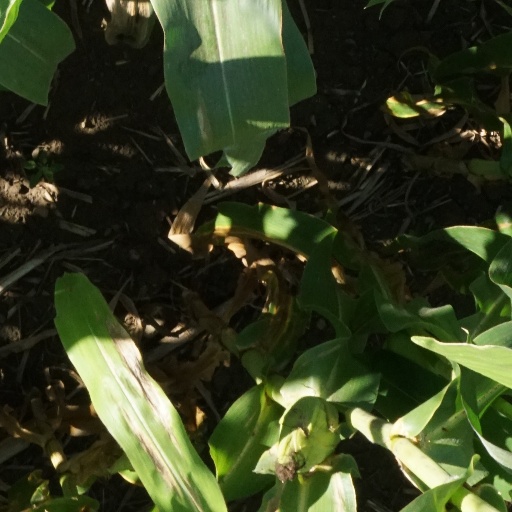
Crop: maize; corn